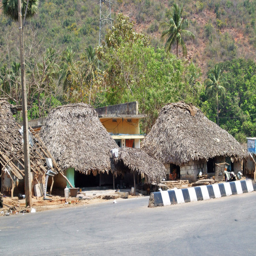
road passing through the village